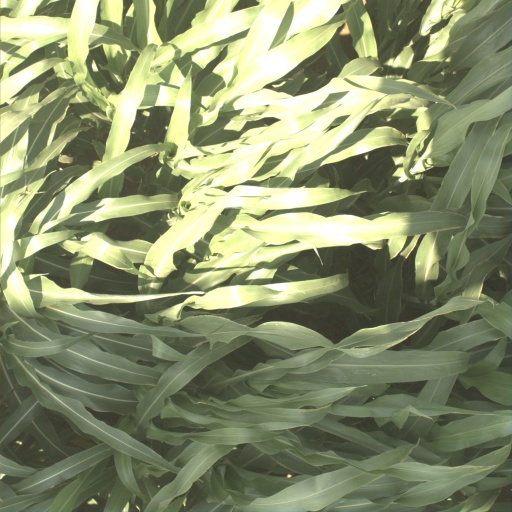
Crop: sorghum